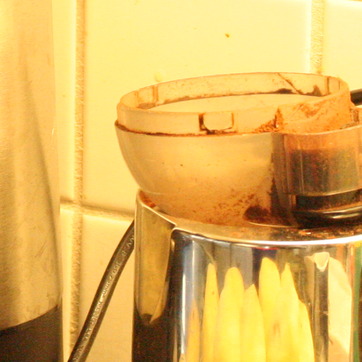
Material: plastic